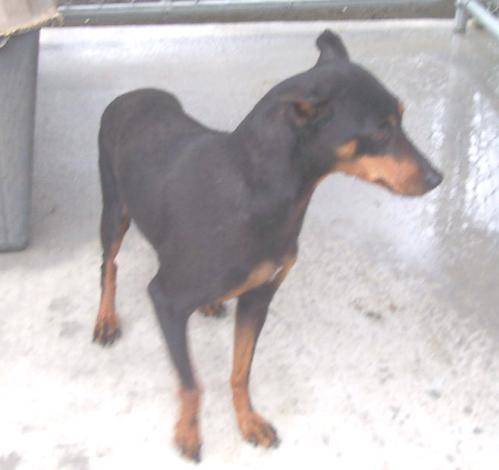
Label: dog